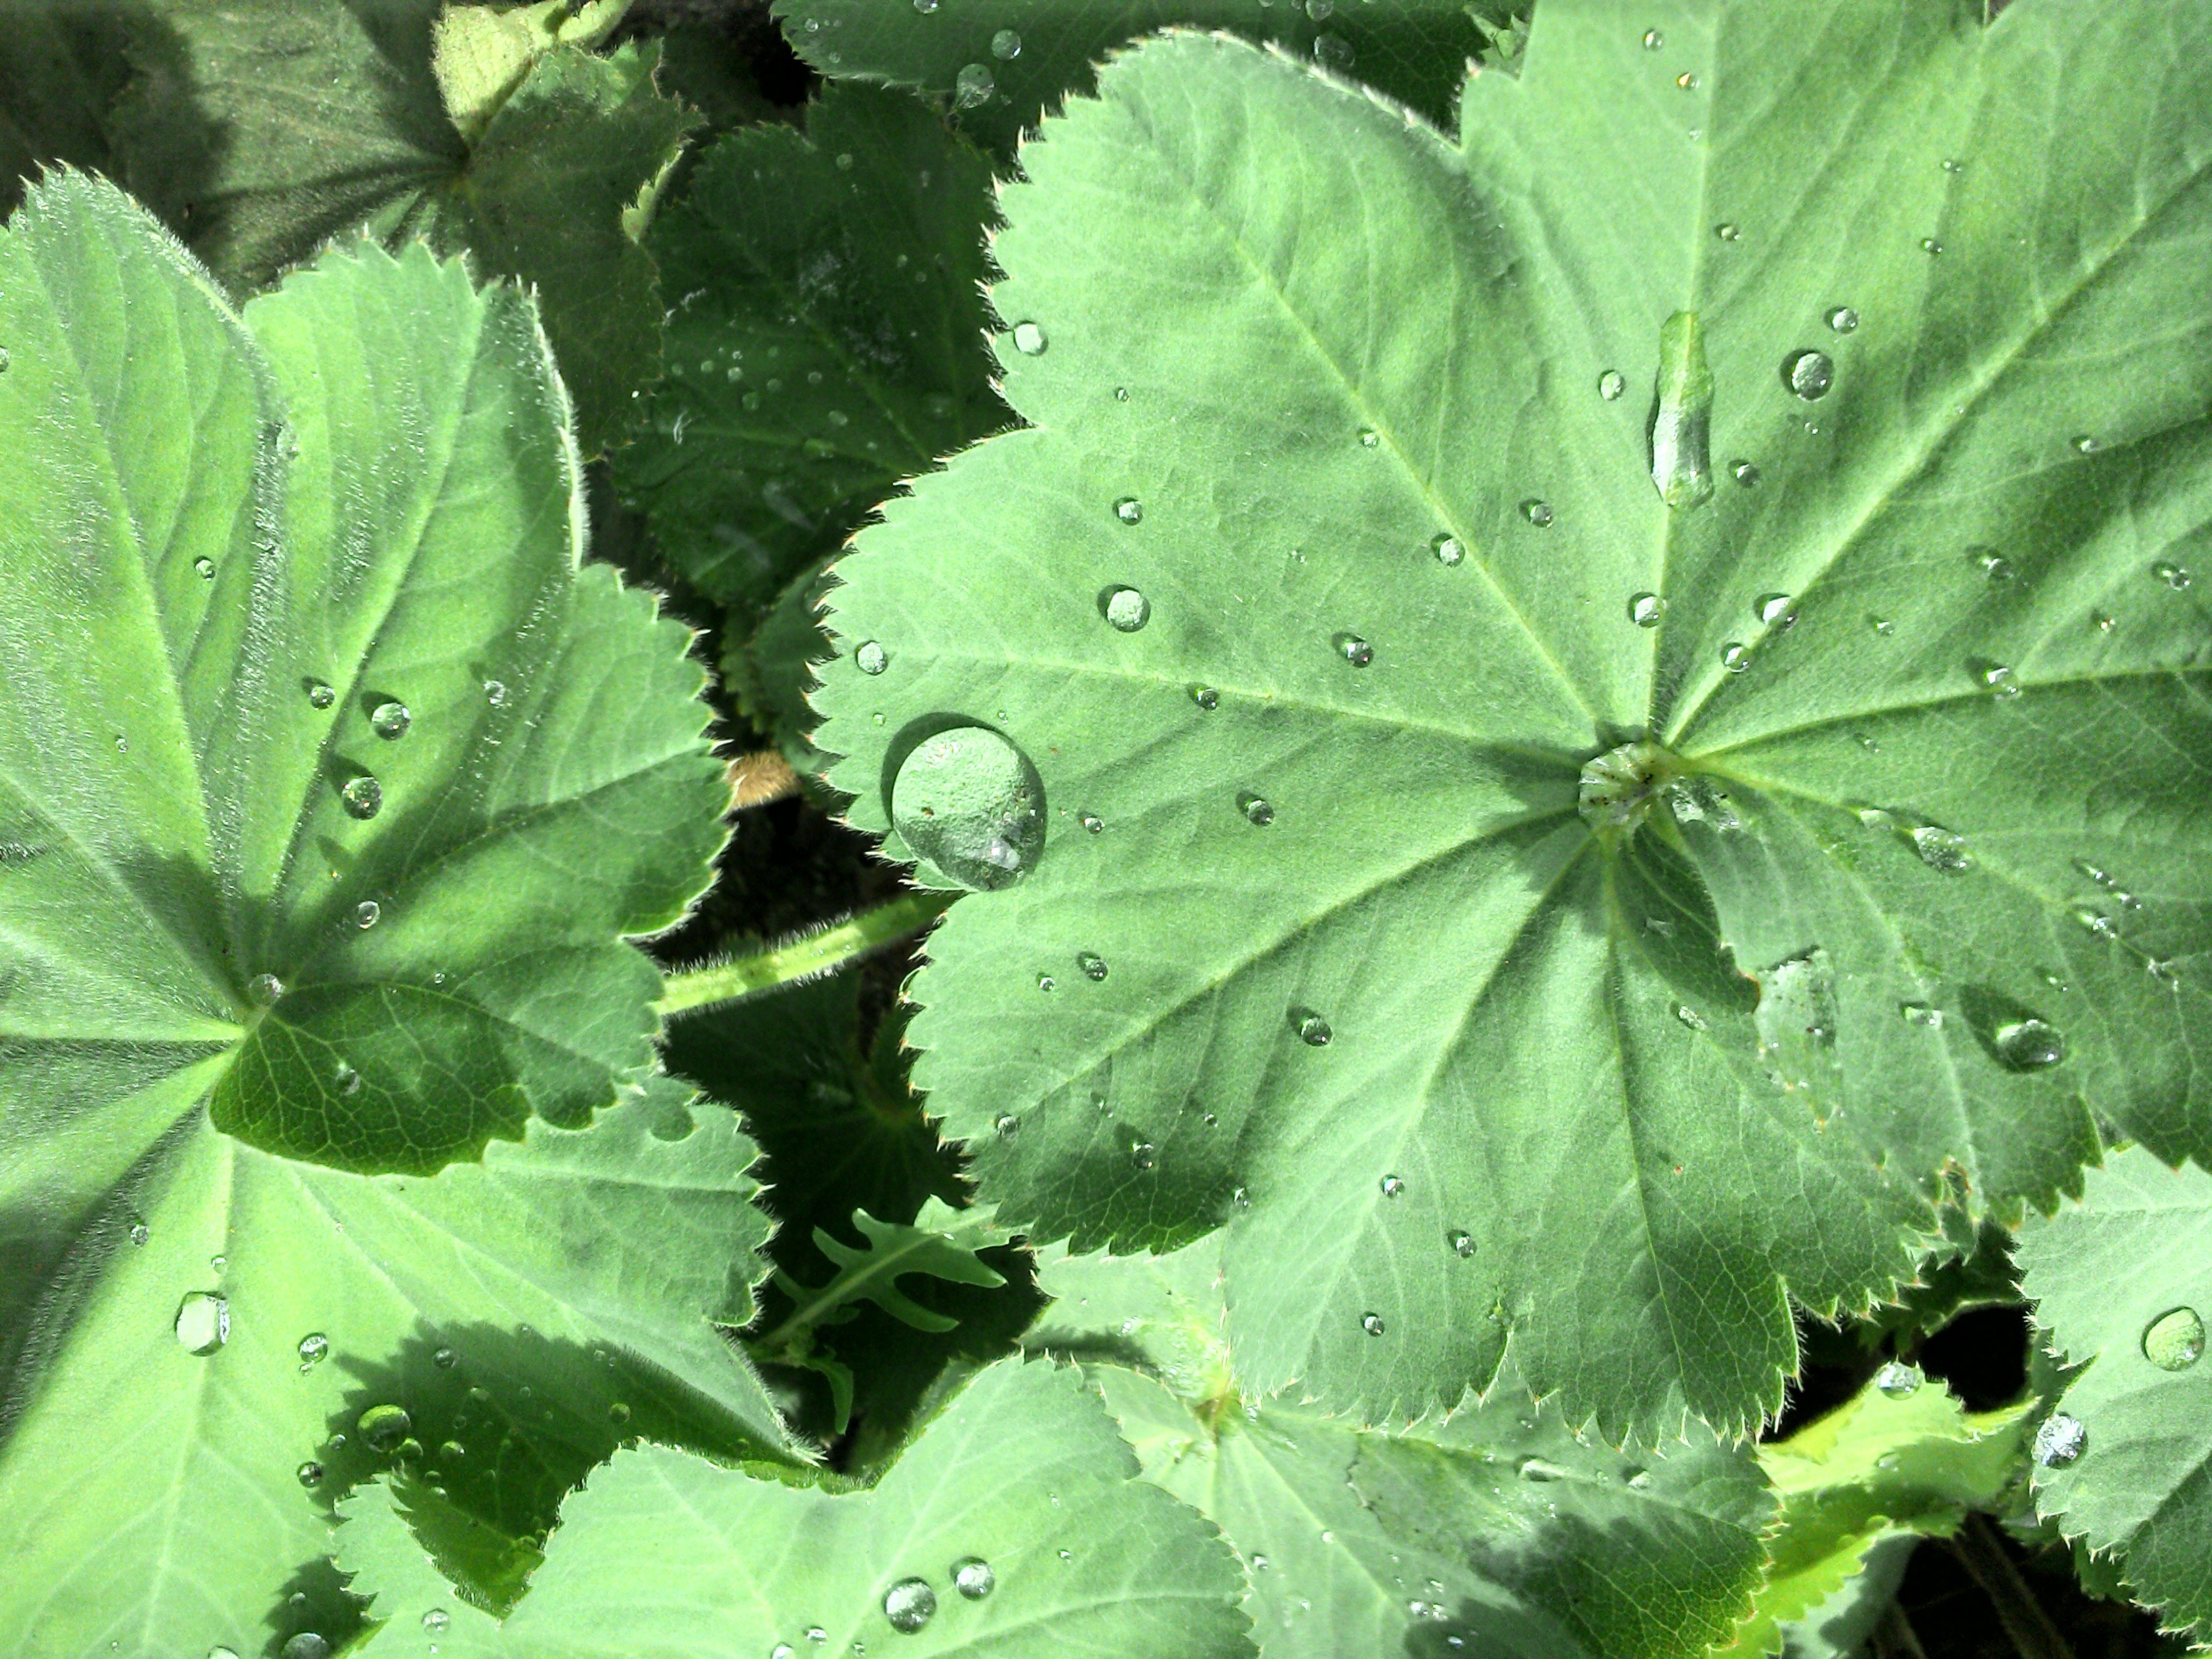
tree, water, plant, leaf, flower, raindrop, food, green, herb, produce, close, drop of water, moisture, beaded, flowering plant, grape leaves, annual plant, land plant, apiales, parsley family, centella, podophyllum peltatum